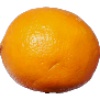
Label: Lemon Meyer 1